Australian Football International Cup

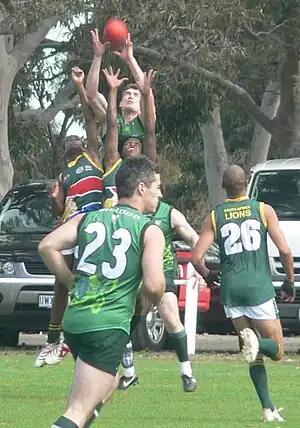
Mike Finn of Ireland, one of the tournament's most decorated players

Tournament best and fairests have been named since 2005. In addition, each nation typically nominates their best and fairest player.